Bettina Wulff

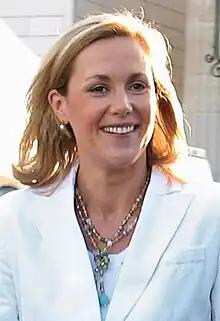
Bettina Wulff in 2010

Bettina Wulff (née Körner; 25 October 1973) is the wife of the former German President Christian Wulff and was therefore sometimes referred to by the media as the "First Lady" during her husband's presidency.